Elena Gheorghe

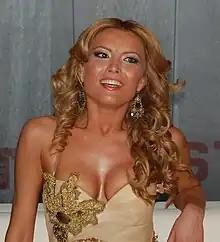
Gheorghe at the ESC 2009

In late 2008, songwriter Laurenţiu Duţă offered Gheorghe a song to submit in the Romanian pre-selection for the Eurovision Song Contest. Around 31 December 2008, it was announced that Gheorghe was one of 24 semi-finalists. She competed in the semi-final and then passed to the National Final on 31 January 2009. There, she came second after televoting, but the jury helped her win the selection, thus representing Romania in the Eurovision Song Contest 2009 with the song "The Balkan Girls." She embarked on a promotional tour throughout Europe from February to May.